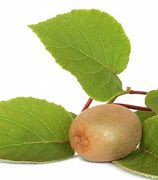
Label: Kiwi